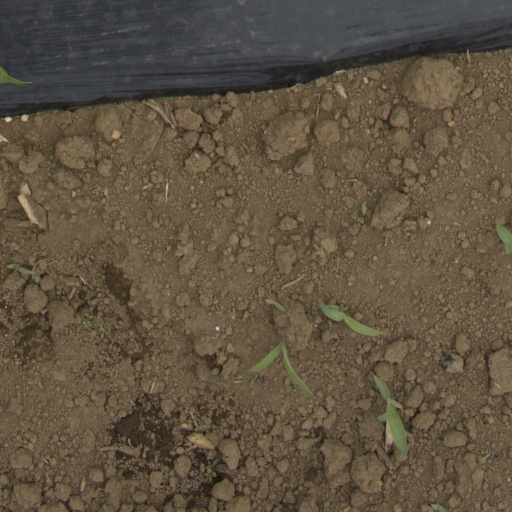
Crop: Jerusalem artichoke